Thomas Mack (restaurateur)

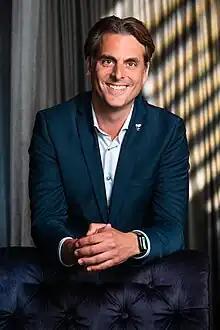
Thomas Mack in 2023

Thomas Mack (born January 4, 1981, in Lahr) is a German restaurateur and hotelier of the largest hotel resort in Germany.